Answer in natural language. Is green decagon houseplant (marked A) behind Window (marked B)? Choose between the following options: no or yes
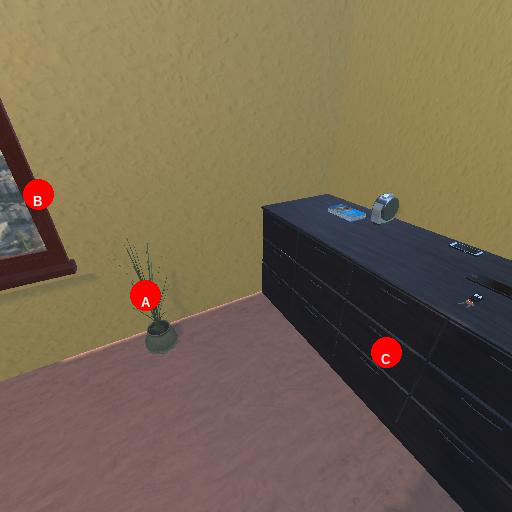
<answer>no</answer>